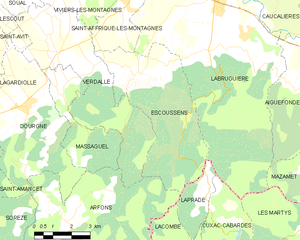
Carte des communes françaises Escoussens